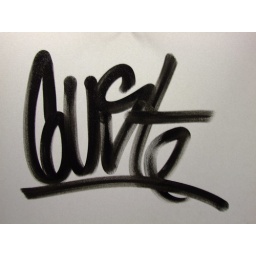
graffiti spotted in the men's bathroom of the bowling ally. got this picture right before mike removed it.